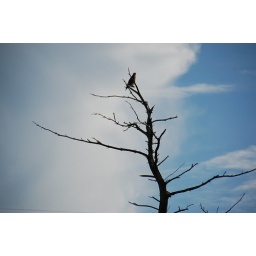
Peaceful Meadows ice cream farm stand, Whitman MA: Red-tailed hawk perched on a tree looking over the cow pasture